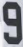
Number: 9